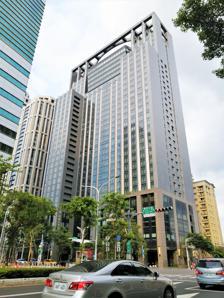
Building: Caesar Park Hotel Banqiao
Country: Taiwan
Year built: 2017
Skyscraper hotel in Banqiao District, New Taipei, Taiwan Caesar Park Hotel Banqiao 板橋凱撒大飯店 General information Type Hotel Location No. 8, Section 2, Xianmin Boulevard, Banqiao District , New Taipei , Taiwan Coordinates 25°00′43″N 121°27′47″E / 25.01195919910197°N 121.46297878963243°E / 25.01195919910197; 121.46297878963243 Completed 2017 Height Architectural 141.4 m (464 ft) Technical details Floor count 31 The Caesar Park Hotel Banqiao ( Chinese : 板橋凱撒大飯店 ) is a skyscraper hotel completed in 2017 in Banqiao District , New Taipei , Taiwan . The architectural height of the building is 141.4 m (464 ft) and it comprises 31 floors above ground and five basement levels. The Hotel Main Entrance of Caesar Park Hotel Banqiao. The exterior of the hotel is designed to resemble a large sky lantern in the Taiwan Lantern Festival to symbolize the image of hope and prosperity. The hotel has a total of 400 rooms including premium suites, themed restaurants, one café and a bar. It also offers a pillar-less, 7-meter high banquet hall as well as a rooftop outdoor infinity pool with a view overlooking Greater Taipei , a gym and prestige lounge. The hotel was the first Five star hotel in New Taipei City . Restaurants & Bars Bon appetit Buffet Restaurant : Buffet offering cuisines from around the globe, including Japanese cuisine and Italian cuisine . JIA YAN Chinese Restaurant : Chinese restaurant featuring traditional authentic Taiwanese cuisine . Carrara Restaurant : Restaurant offering Mediterranean cuisines from France , Spain , Italy and Greece . Lobby Bar : Coffee shop offering light meals, beverages in the daytime and transforms into a bar at night. SKY 32 : Rooftop bar featuring a view of the city's skyline. See also Caesar Metro Taipei Mandarin Oriental, Taipei Caesar Park Taipei Grand Mayfull Hotel Taipei References